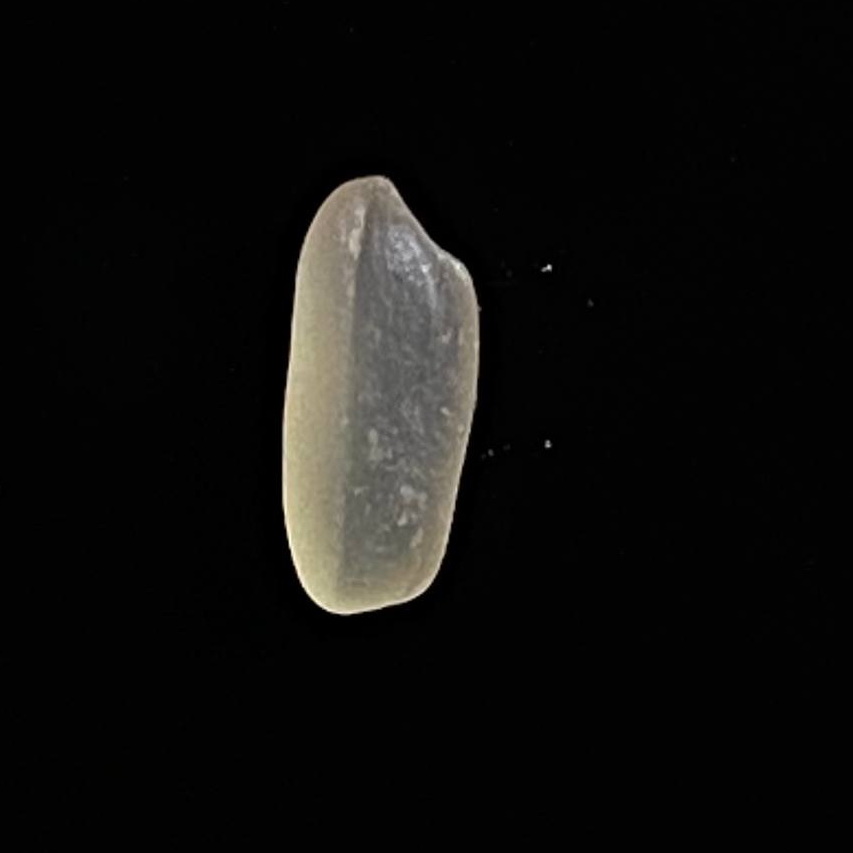
Rice variety: Gutisharna